Ulster

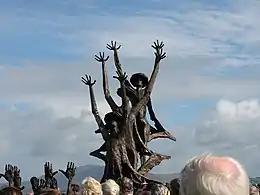
A bronze statue commemorating The Flight of the Earls at Rathmullan in north County Donegal.

Domnall Ua Lochlainn (died 1121) and Muirchertach Mac Lochlainn (died 1166) were of this dynasty. The Meic Lochlainn were in 1241 overthrown by their kin, the clan Ó Néill (see O'Neill dynasty). The Ó Néill's were from then on established as Ulster's most powerful Gaelic family.